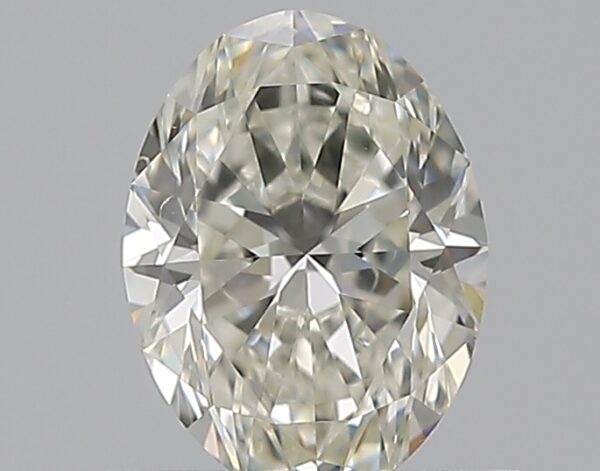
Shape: oval
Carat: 0.7
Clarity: VS2
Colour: I
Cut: EX
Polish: EX
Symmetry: EX
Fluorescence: M
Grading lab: GIA
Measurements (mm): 6.73 x 4.99 x 3.2